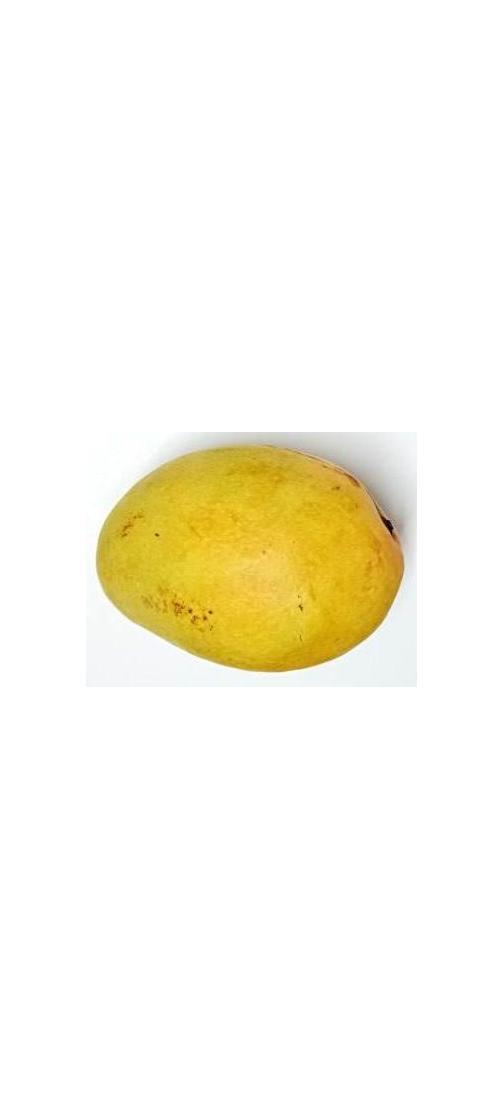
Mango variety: Bari-11